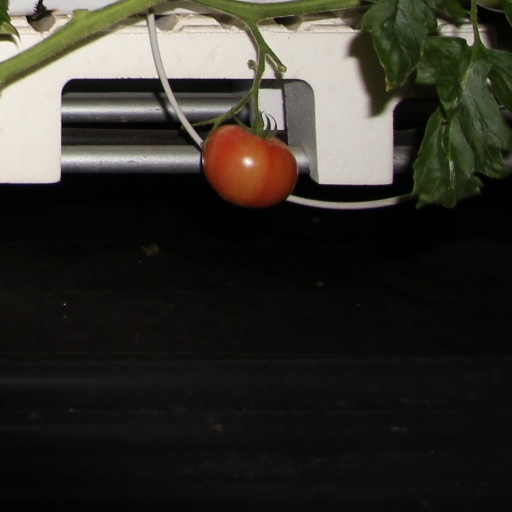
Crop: tomato